Richard Henry Dana III

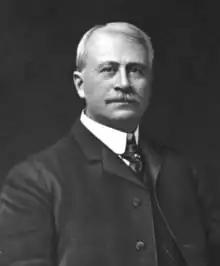

Richard Henry Dana III (January 3, 1851 – December 16, 1931) was an American lawyer and civil service reformer.